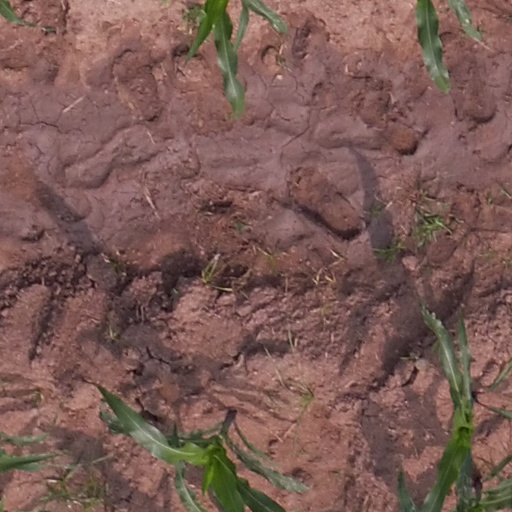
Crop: maize; corn